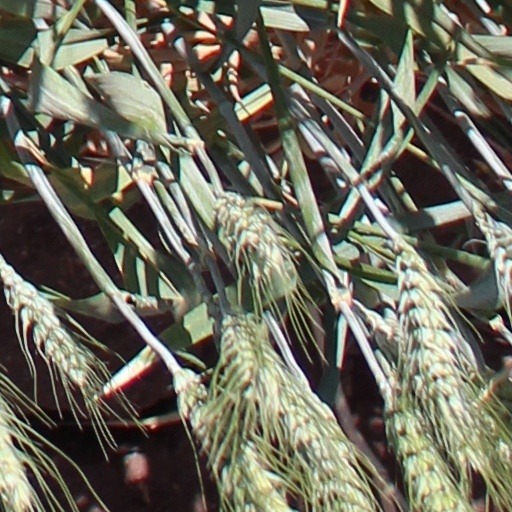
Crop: wheat